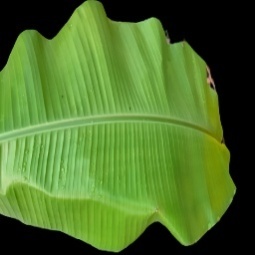
Label: Healthy